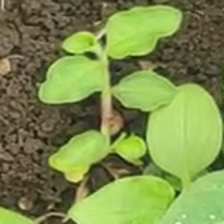
Weed species: Kena_(Commplina_benghalensio)